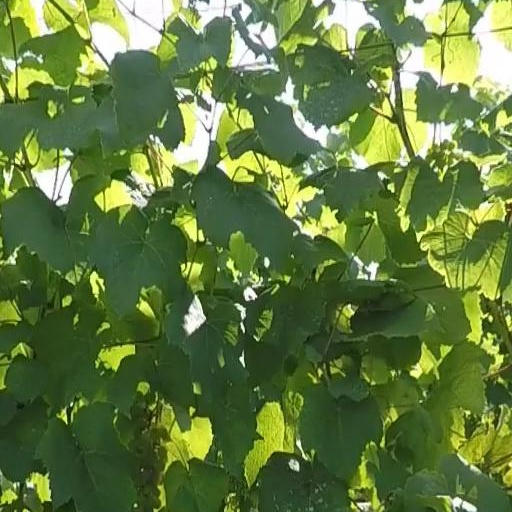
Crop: grape